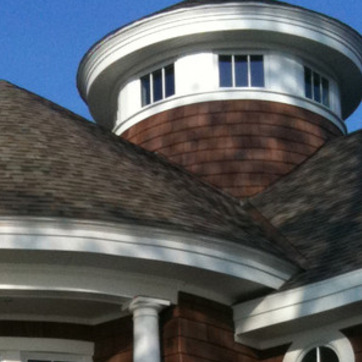
Material: other